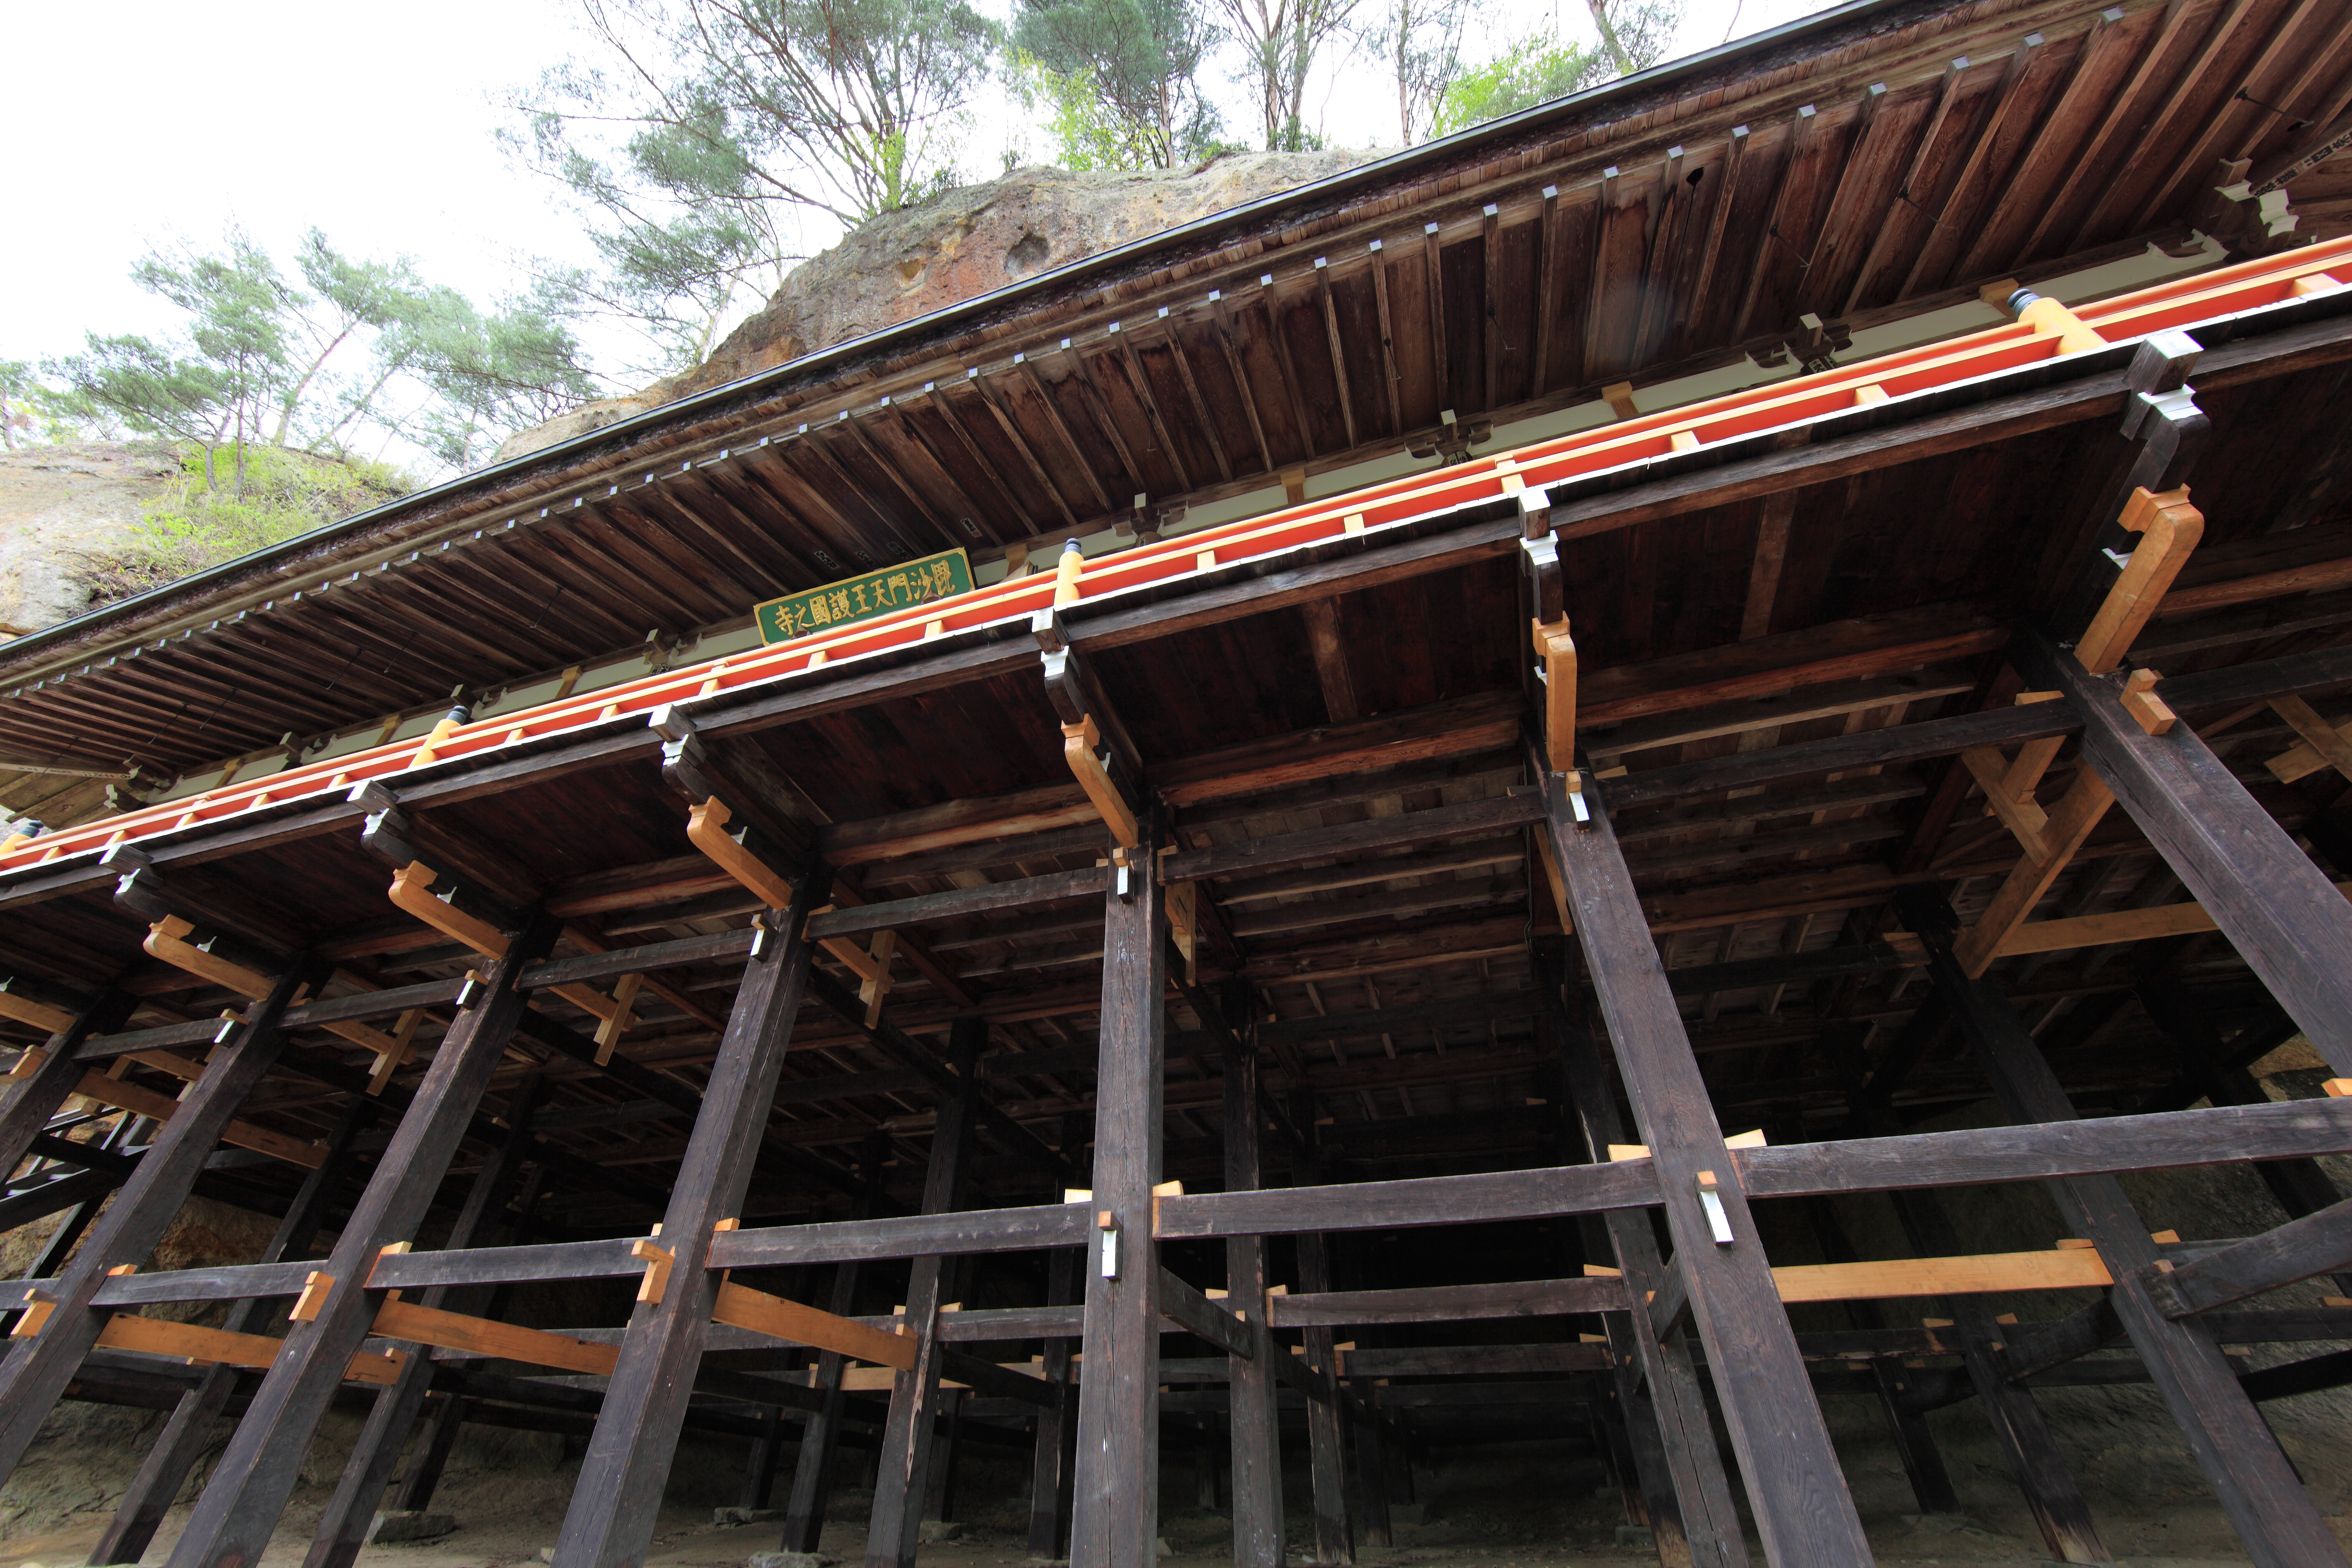
architecture, structure, wood, track, roof, shed, beam, transport, high, temple, 5d, hires, markii, hi, res, resolution, iwate, takkokunoiwaya, bishamondou, nishiiwaigun, rolling stock, outdoor structure